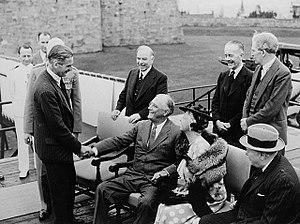
La conférence de Québec est une conférence militaire tenue pendant la Seconde Guerre mondiale entre les gouvernements britannique et américain. La conférence eut lieu à Québec du 17 au 24 août 1943, à la citadelle de Québec et au château Frontenac. Les délégations furent dirigées par Winston Churchill, Franklin D. Roosevelt et William Lyon Mackenzie King.